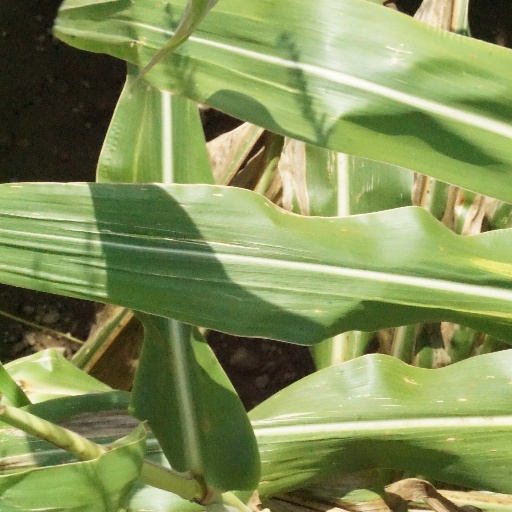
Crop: maize; corn